SS Avoceta

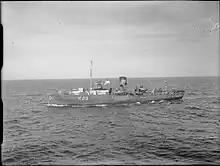
rescued survivors from "Avoceta" and

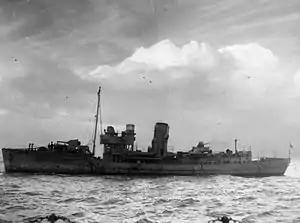
rescued survivors from "Avoceta"

The s and rescued 40 survivors from "Avoceta". "Jasmine" also saved six of "Varangberg"'s crew who were clinging to rafts and floating wreckage. The merchant ship saved another three of "Avoceta"s crew. "Avoceta"s survivors were Admiral Creighton and five of his Royal Navy staff, her Master Harold Martin and 22 of his crew, two DEMS gunners and 12 passengers. A day later sank "Cervantes", killing eight people, but the merchant ship rescued 32 including "Cervantes" three survivors from "Avoceta". "Jasmine" and "Periwinkle" landed their survivors at Milford Haven, Wales.